The Simpsons season 6

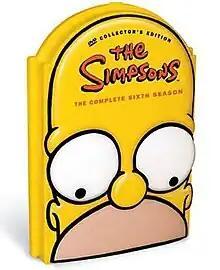
"The Simpsons" season 6 DVD digipak, Homer head edition

The DVD boxset for season six was released by 20th Century Fox Home Entertainment in the United States and Canada on August 16, 2005, ten years after it had completed broadcast on television. As well as every episode from the season, the DVD release features bonus material including deleted scenes, Animatics, and commentaries for every episode. The menus follow the same format as the previous season's set. The packaging was changed from the standard box design, used for the previous five seasons, to a plastic clamshell design shaped like Homer's head. After many fans complained of the format change, a standard box was produced, with a "Who Shot Mr. Burns?" theme. The season was not offered for retail sale in North America in the standard box, but people who had bought the head design and preferred the alternative were offered the standard box free of charge. In the United Kingdom, the Homer head packaging was released as a limited edition item, with only 50,000 copies using the design. All other copies used the standard box format. The next four seasons were subsequently released in both a standard and head-shaped packaging in North America, as well as overseas.